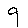
Label: 9